Slightly Stoopid

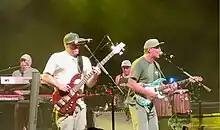
Slightly Stoopid performing at the Leader Bank Pavilion in Boston, MA in July 2022.

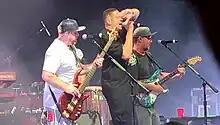
Slightly Stoopid with Chali 2na performing at the Leader Bank Pavilion in Boston, MA in July 2022.

In August 2021, Slightly Stoopid collaborated with Stay Up Movement (SUM), a company that makes eco-friendly sunglasses. They have a pair of exclusive limited-edition polarized shades used and approved by the band (one in matte black with red + orange tinted lenses, and one in a tortoise shell frame).